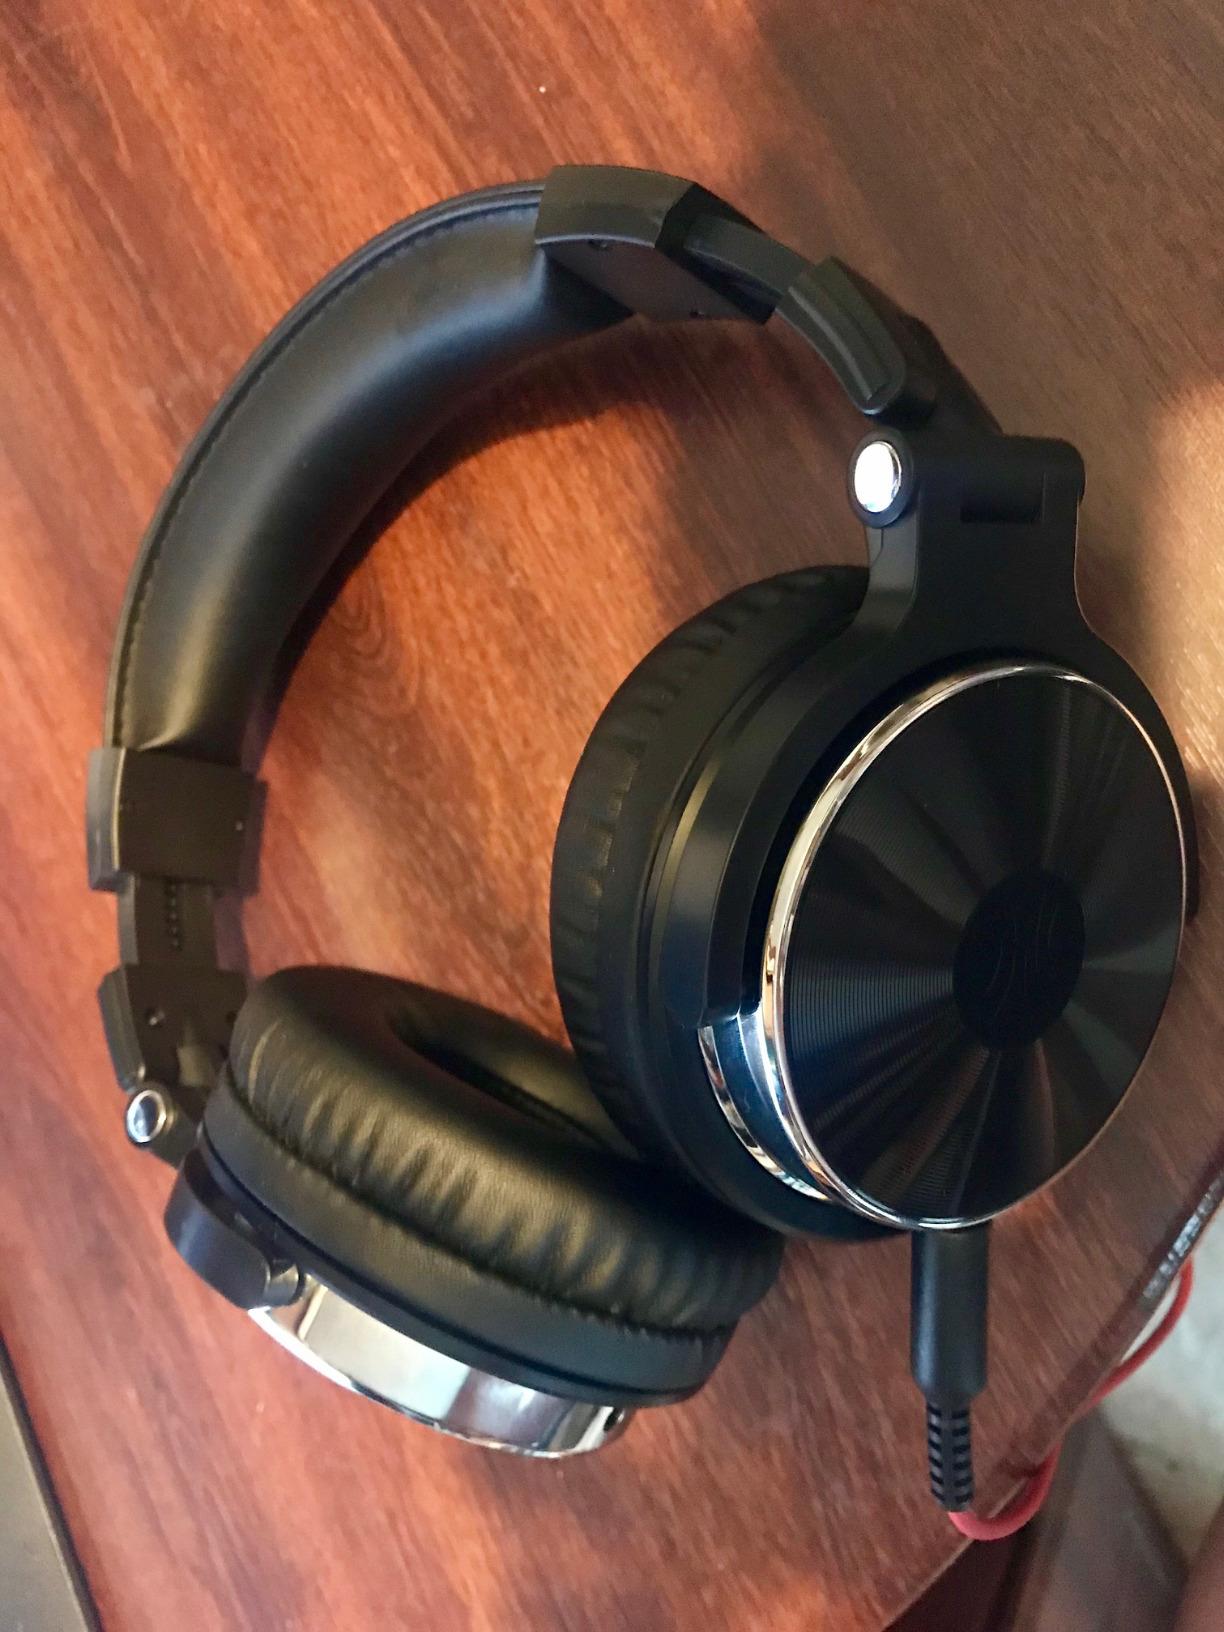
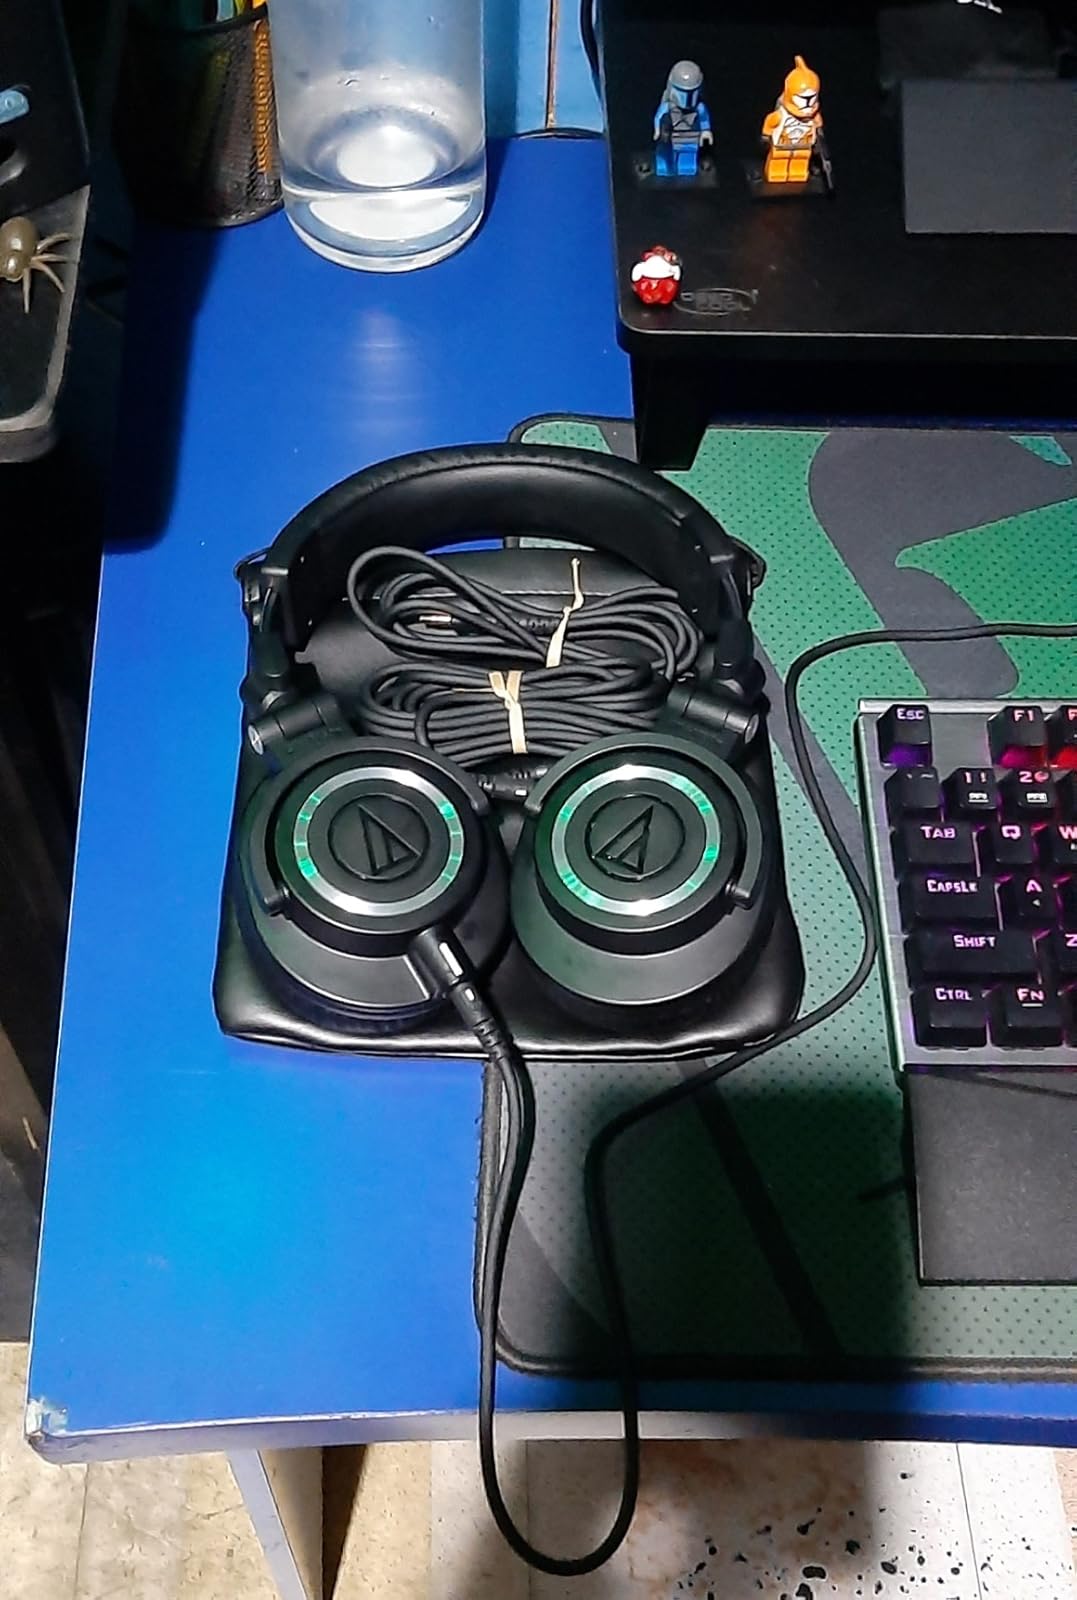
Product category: headphones
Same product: no